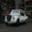
Label: automobile